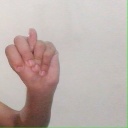
अक्षर: न